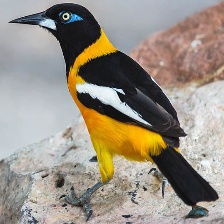
Species: VENEZUELIAN TROUPIAL
Scientific name: ICTERUS ICTERUS